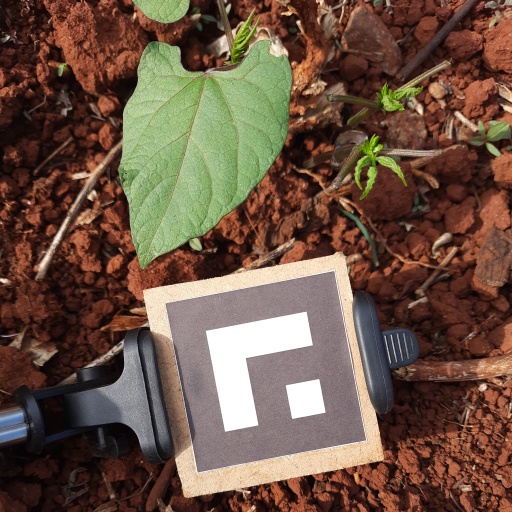
Observations: flat surface, eating holes in the edge, under sunlight